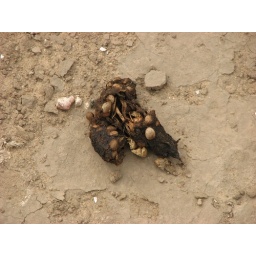
Deposited after eating plant materials (seeds and fibers). Offered in response to Kenny's &amp;quot;Meet Mr.Noe.Schit&amp;quot;.